Adolfo Ibáñez University

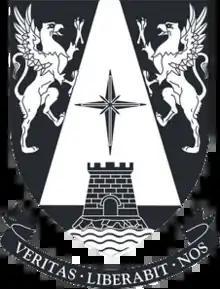
Logo of the Adolfo Ibáñez University

The Adolfo Ibáñez University (UAI) is a private research university in Santiago, Chile associated with the Adolfo Ibáñez Foundation. In 1988, in accordance with new educational legislation, a university was founded based on the Valparaiso Business School (Escuela de Negocios de Valparaiso), an older institution for the professional teaching in business administration founded in 1953 by Adolfo Ibáñez Boggiano. The newer university would take its name some decades later.